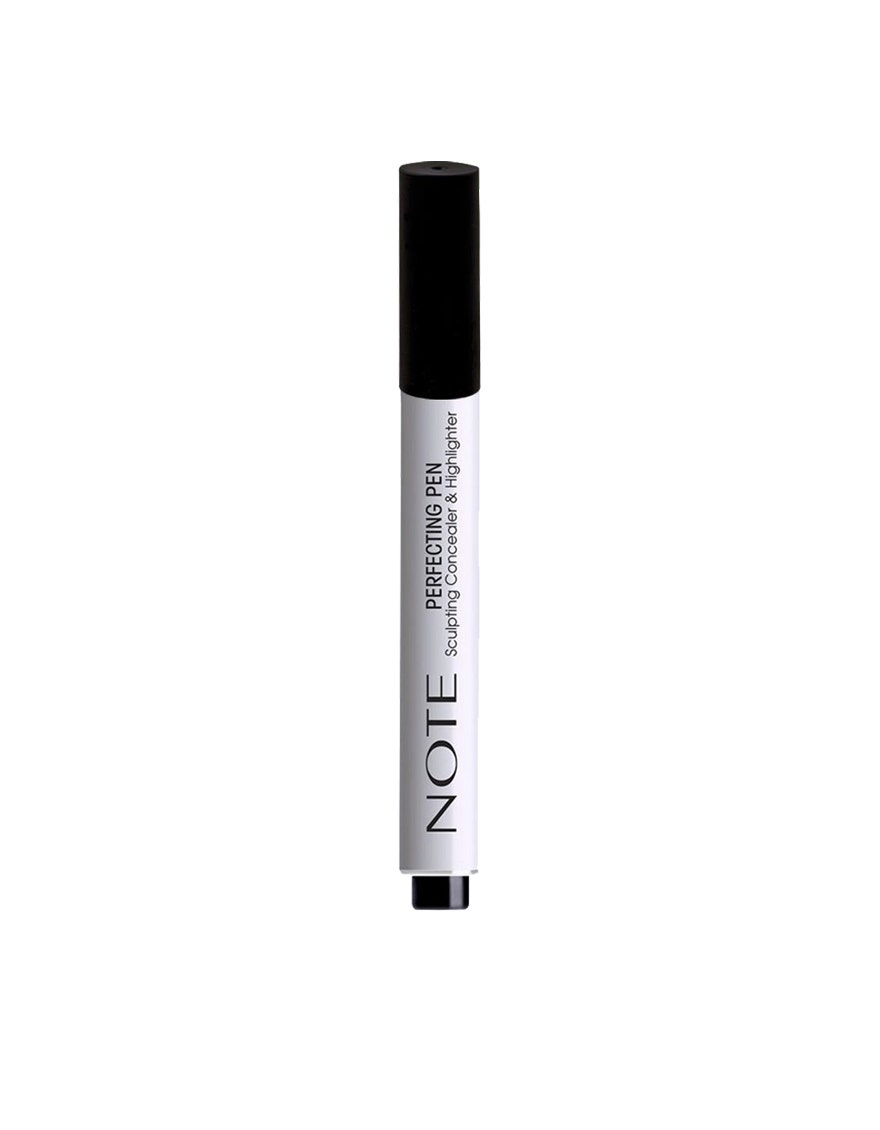
black long wear mascara